The Snow Queen (1957 film)

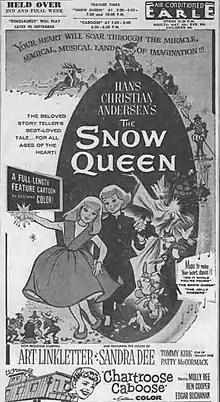
American newspaper advertisement

The Snow Queen is a 1957 Soviet animated musical fantasy film directed by Lev Atamanov. It is the ninth full-length animated production by Soyuzmultfilm and is based on the 1844 fable "The Snow Queen" by Hans Christian Andersen. The film is one of the earliest cinematic adaptations of the Scandinavian Danish fable since its publication in "New Fairy Tales. First Volume. Second Collection".